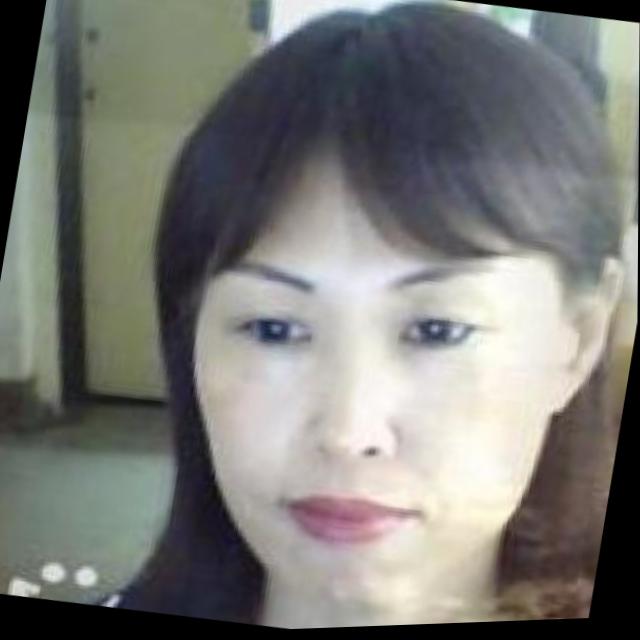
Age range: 21-44